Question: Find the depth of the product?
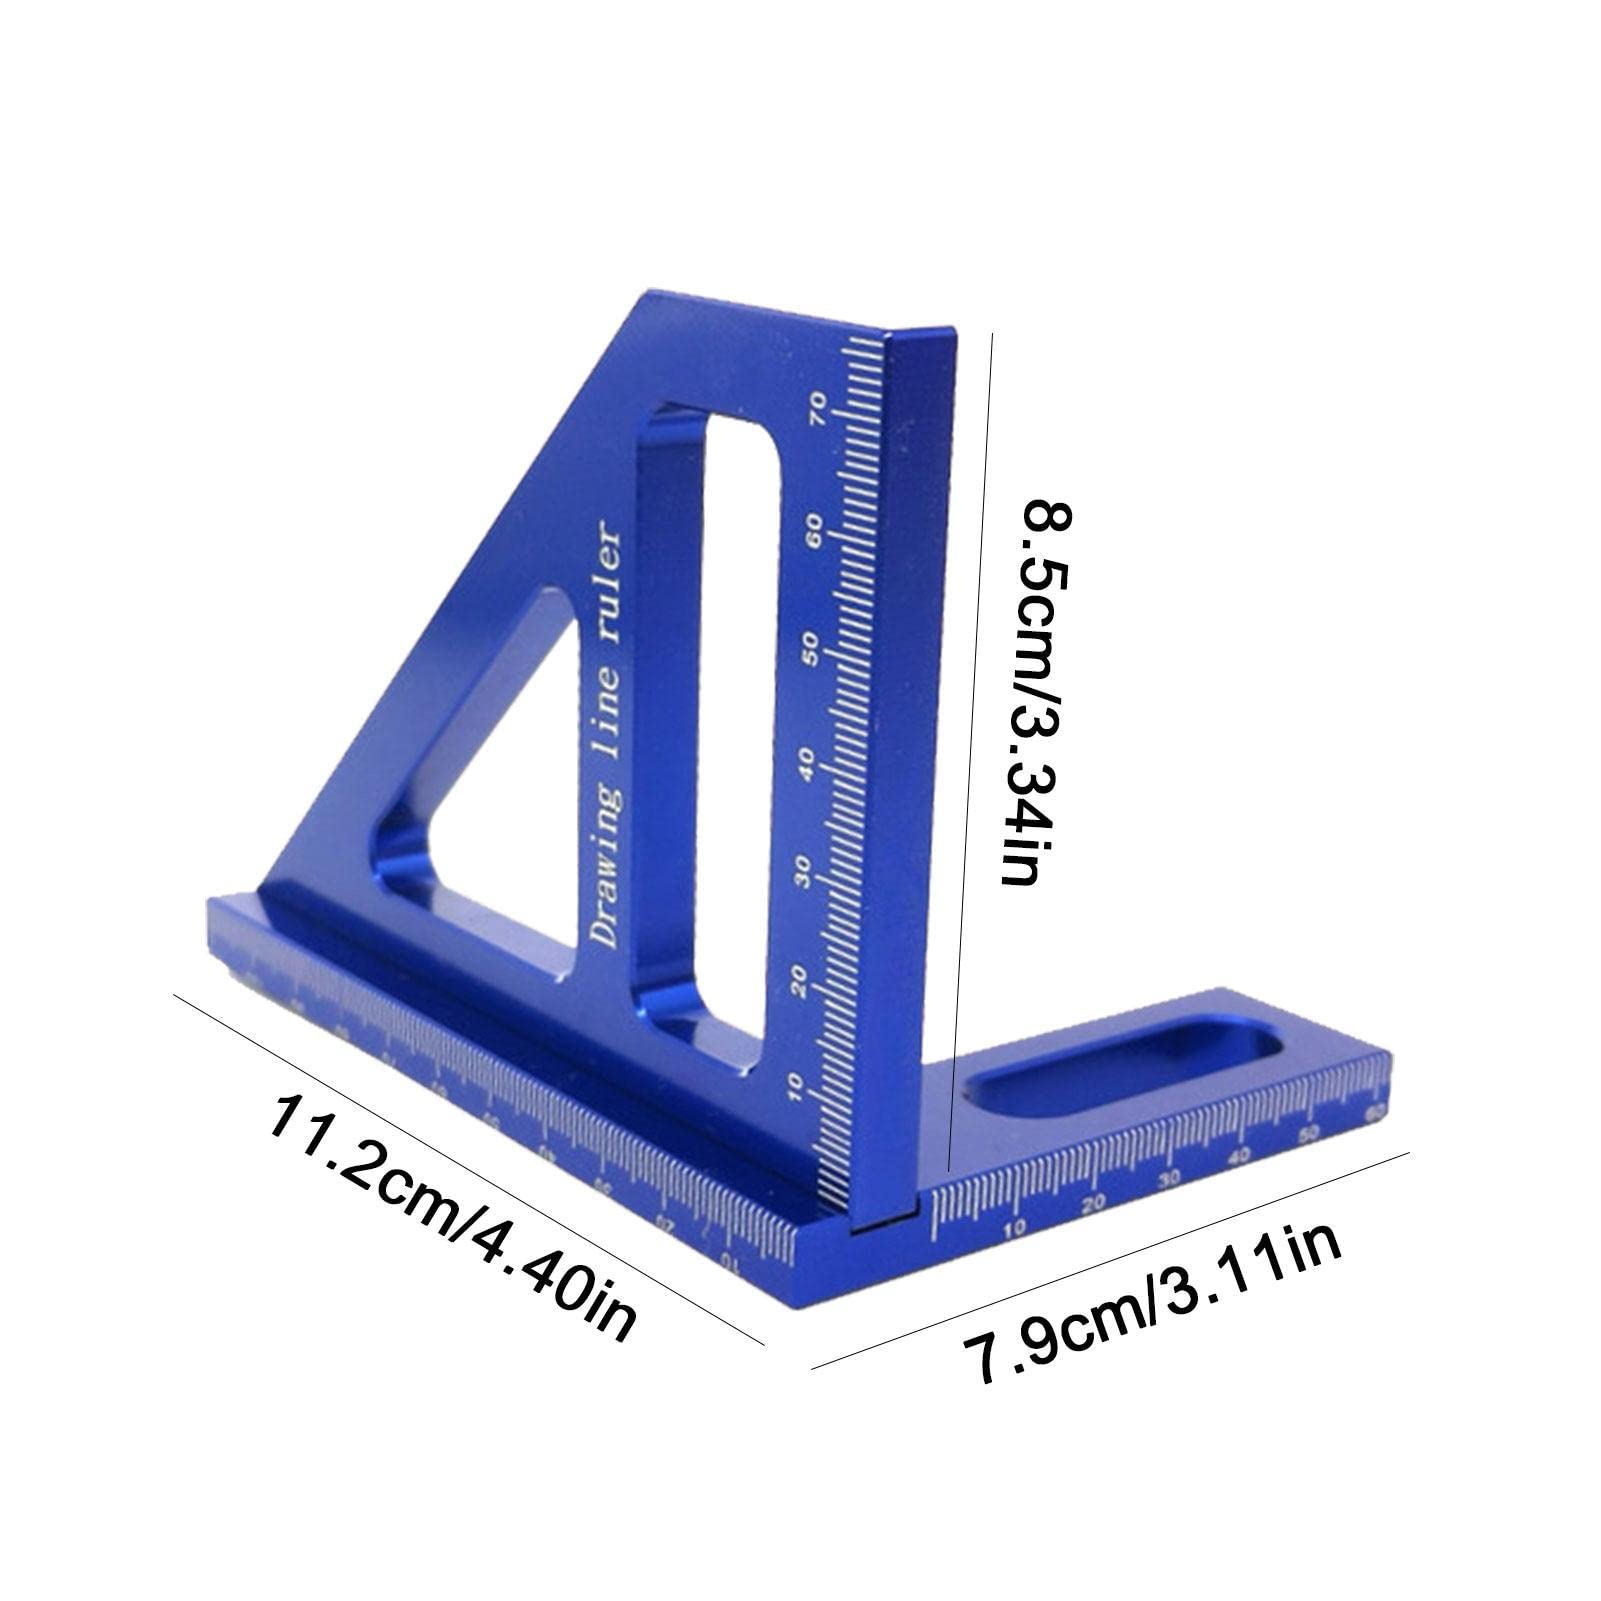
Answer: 11.2 centimetre